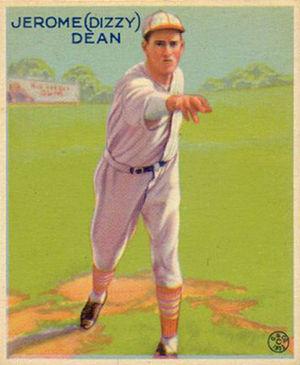
Jay Hanna Dean dit Dizzy Dean, est un joueur américain de baseball évoluant en Ligue majeure de baseball entre 1930 et 1947. Sélectionné quatre fois au match des étoiles et joueur par excellence de la Ligue nationale en 1934, ce lanceur partant remporte la Série mondiale 1934 avec les Cardinals de Saint-Louis. Élu au Temple de la renommée du baseball en 1953, il devient un commentateur de match fameux à la télévision dès les années 1940.